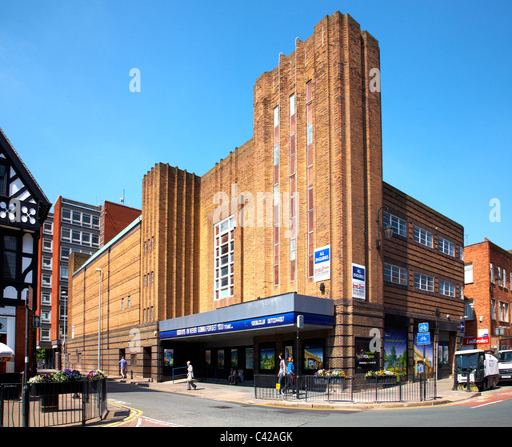
the former and for business